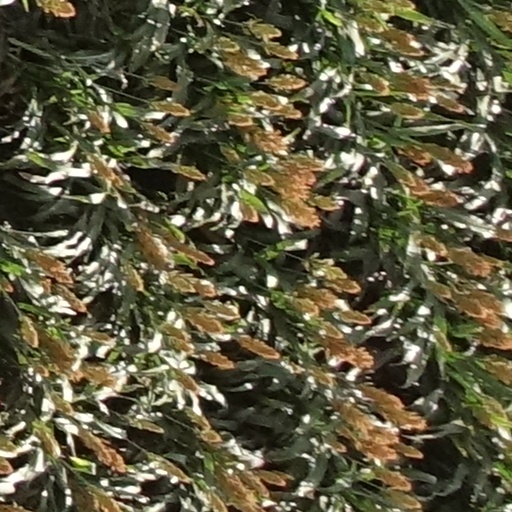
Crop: sorghum